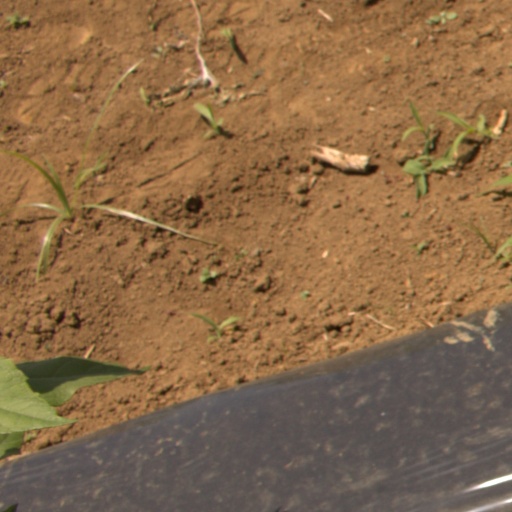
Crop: Jerusalem artichoke